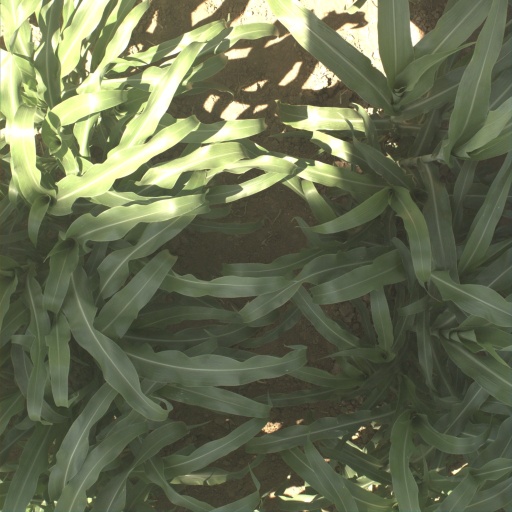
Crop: sorghum